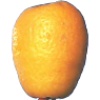
Label: Kumquats 1